Bob Mitchell (rugby league)

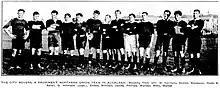
Mitchell 6th from the right in the City Rovers team of May 11, 1912.

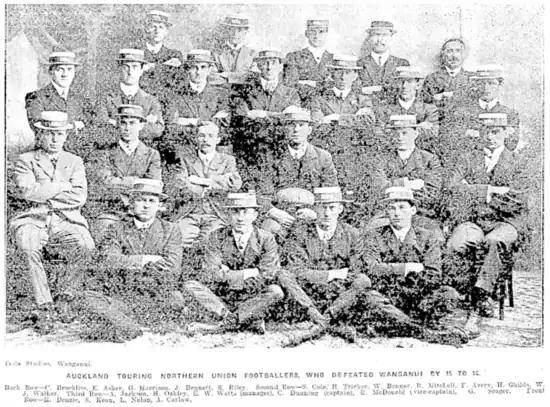

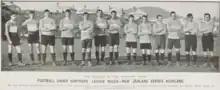
Mitchell in the 1912 Auckland team to play New Zealand at Eden Park.

Mitchell played for the City Rovers in the Auckland Rugby League competition. He represented Auckland in 1910 against the touring Great Britain Lions. He was also part of the Auckland side that toured the country between 20 September and 13 October, playing matches in Wanganui, Bluff, Invercargill, Dunedin, Napier and Dannevirke.